USS Oliver Mitchell

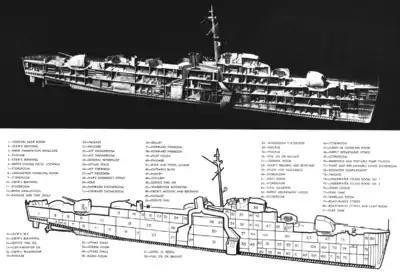
A United States Navy diagram of a destroyer escort

"Oliver Mitchell" was long overall with a beam of and a draft of . She displaced standard and full load, with a complement of 14 officers and 201 enlisted men.